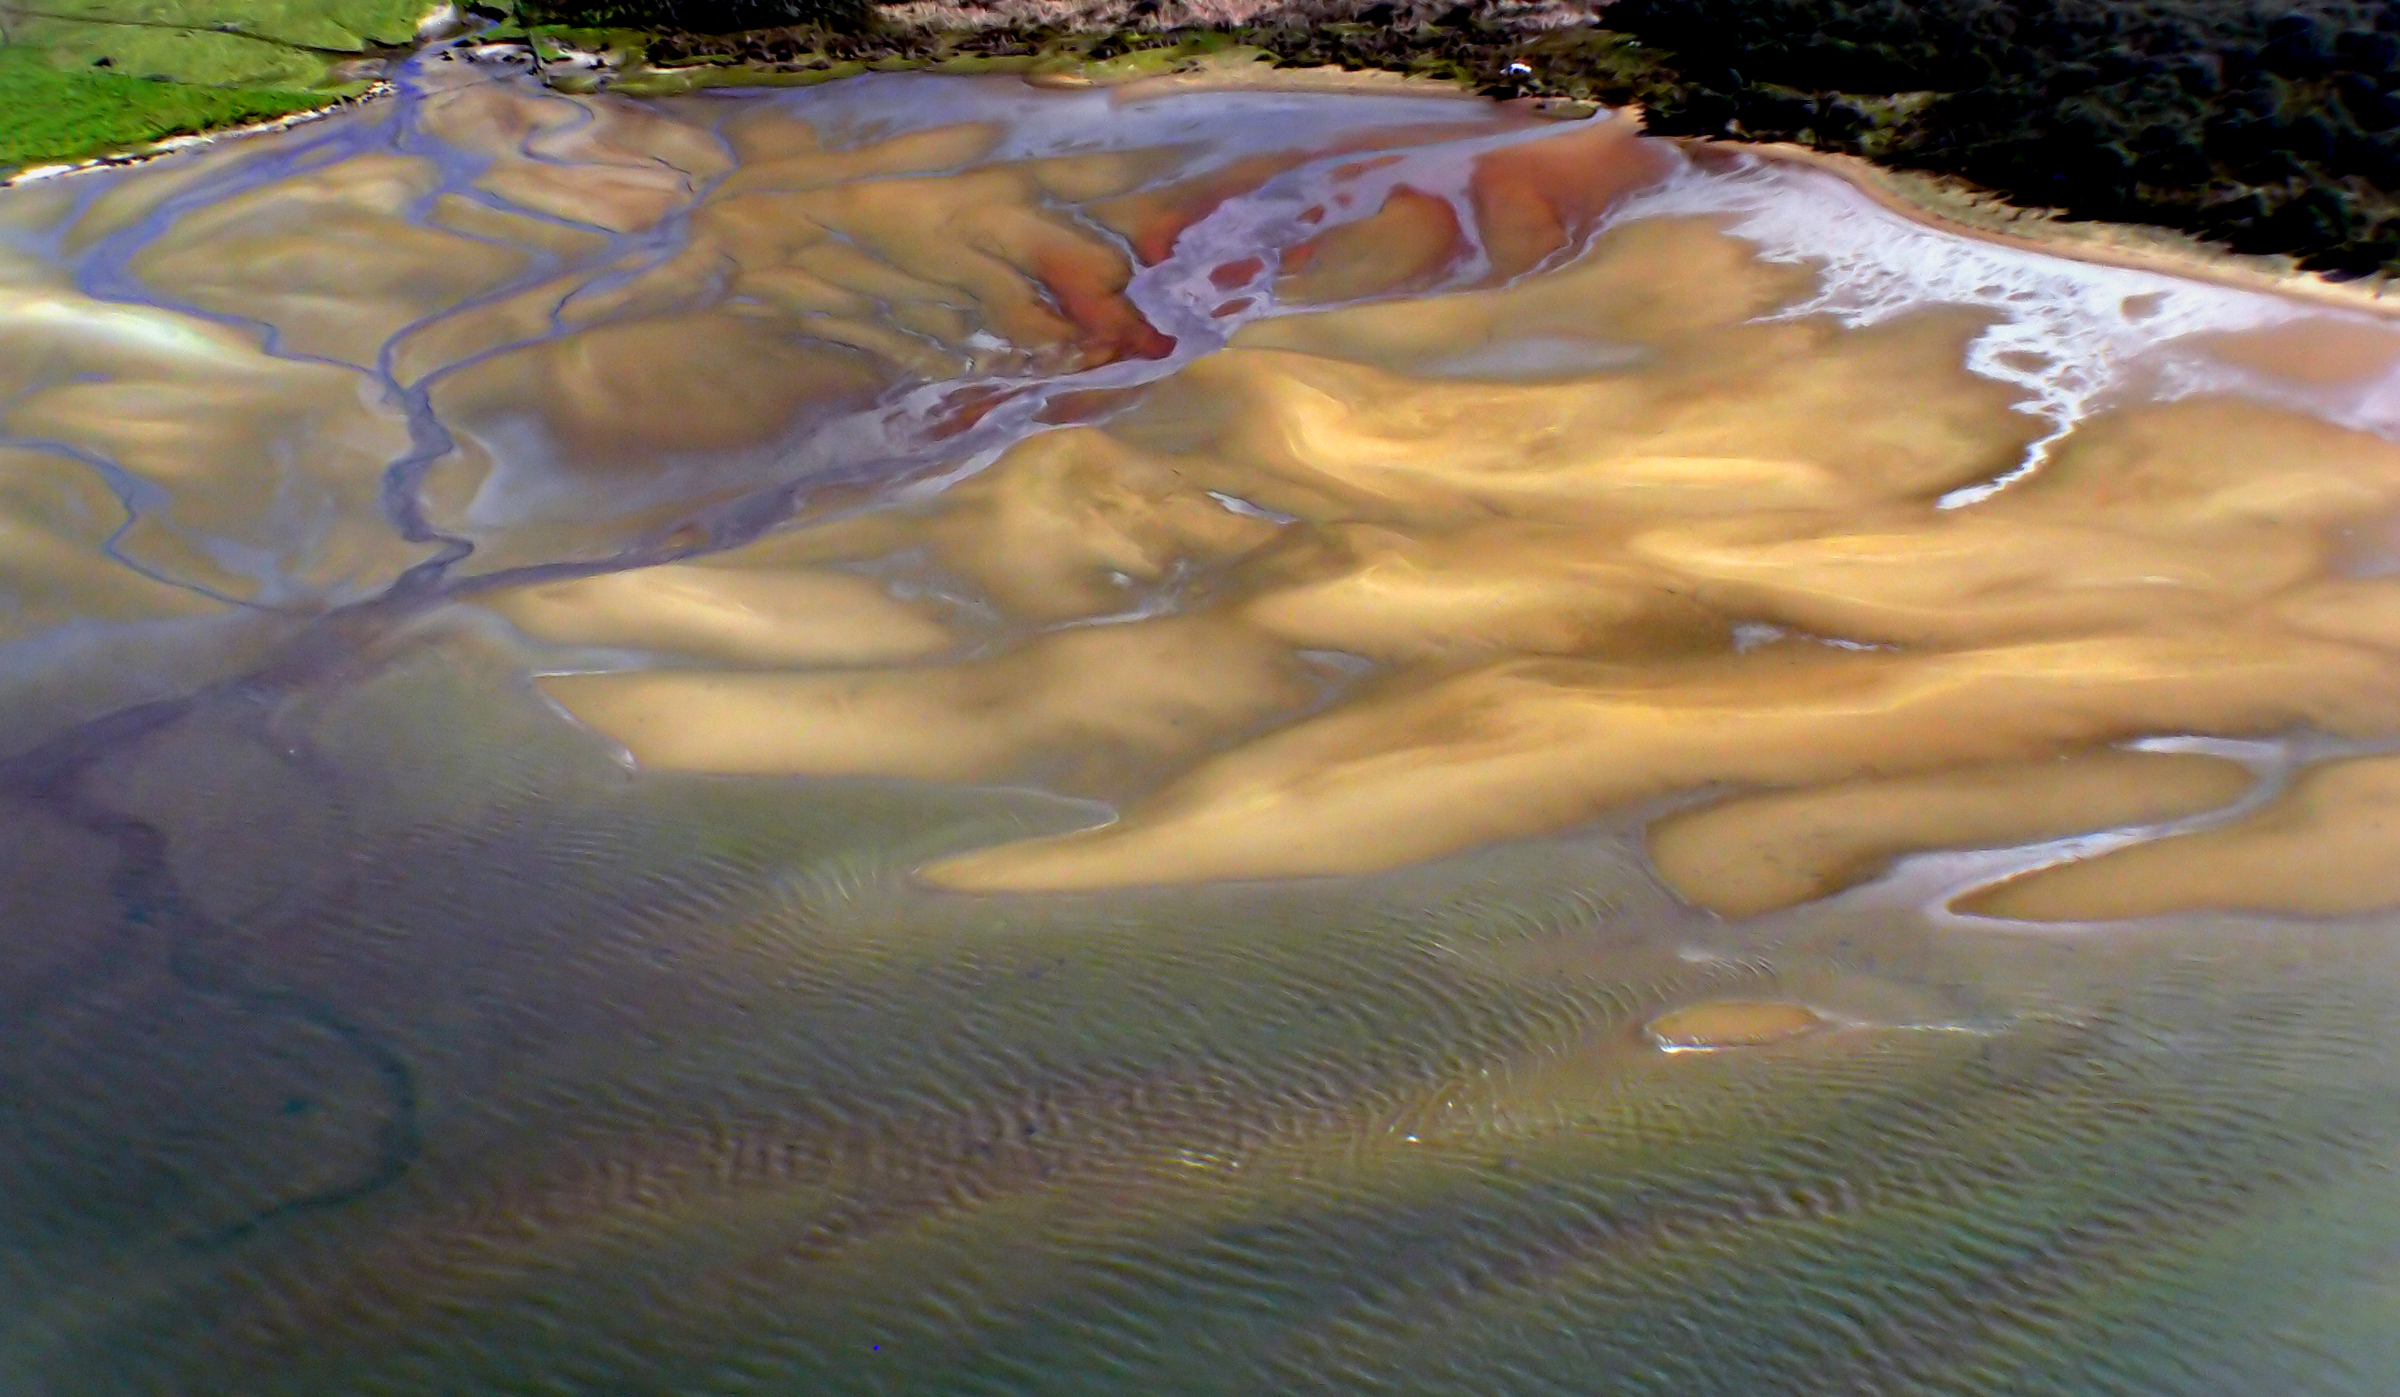
beach, water, sand, coastline, shoreline, mud, material, habitat, bridgecamera, flats, tidalflats, hokianga, natural environment